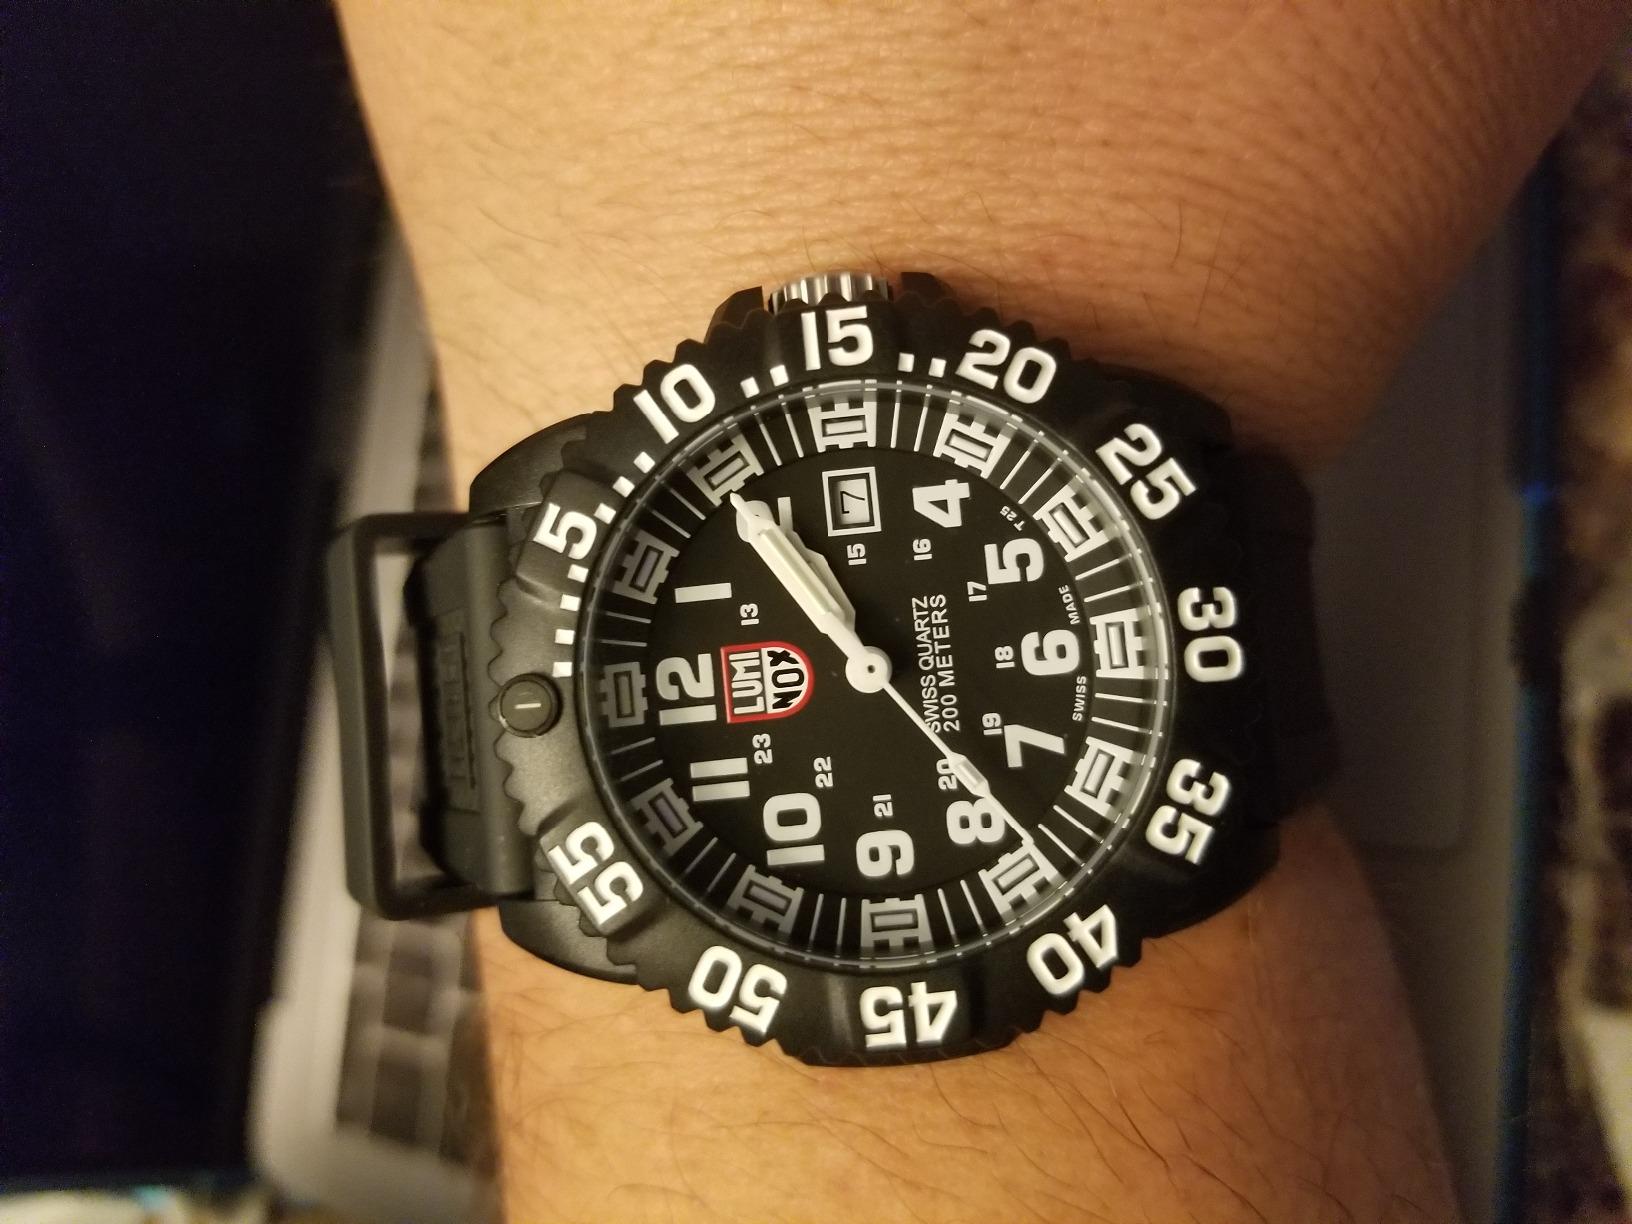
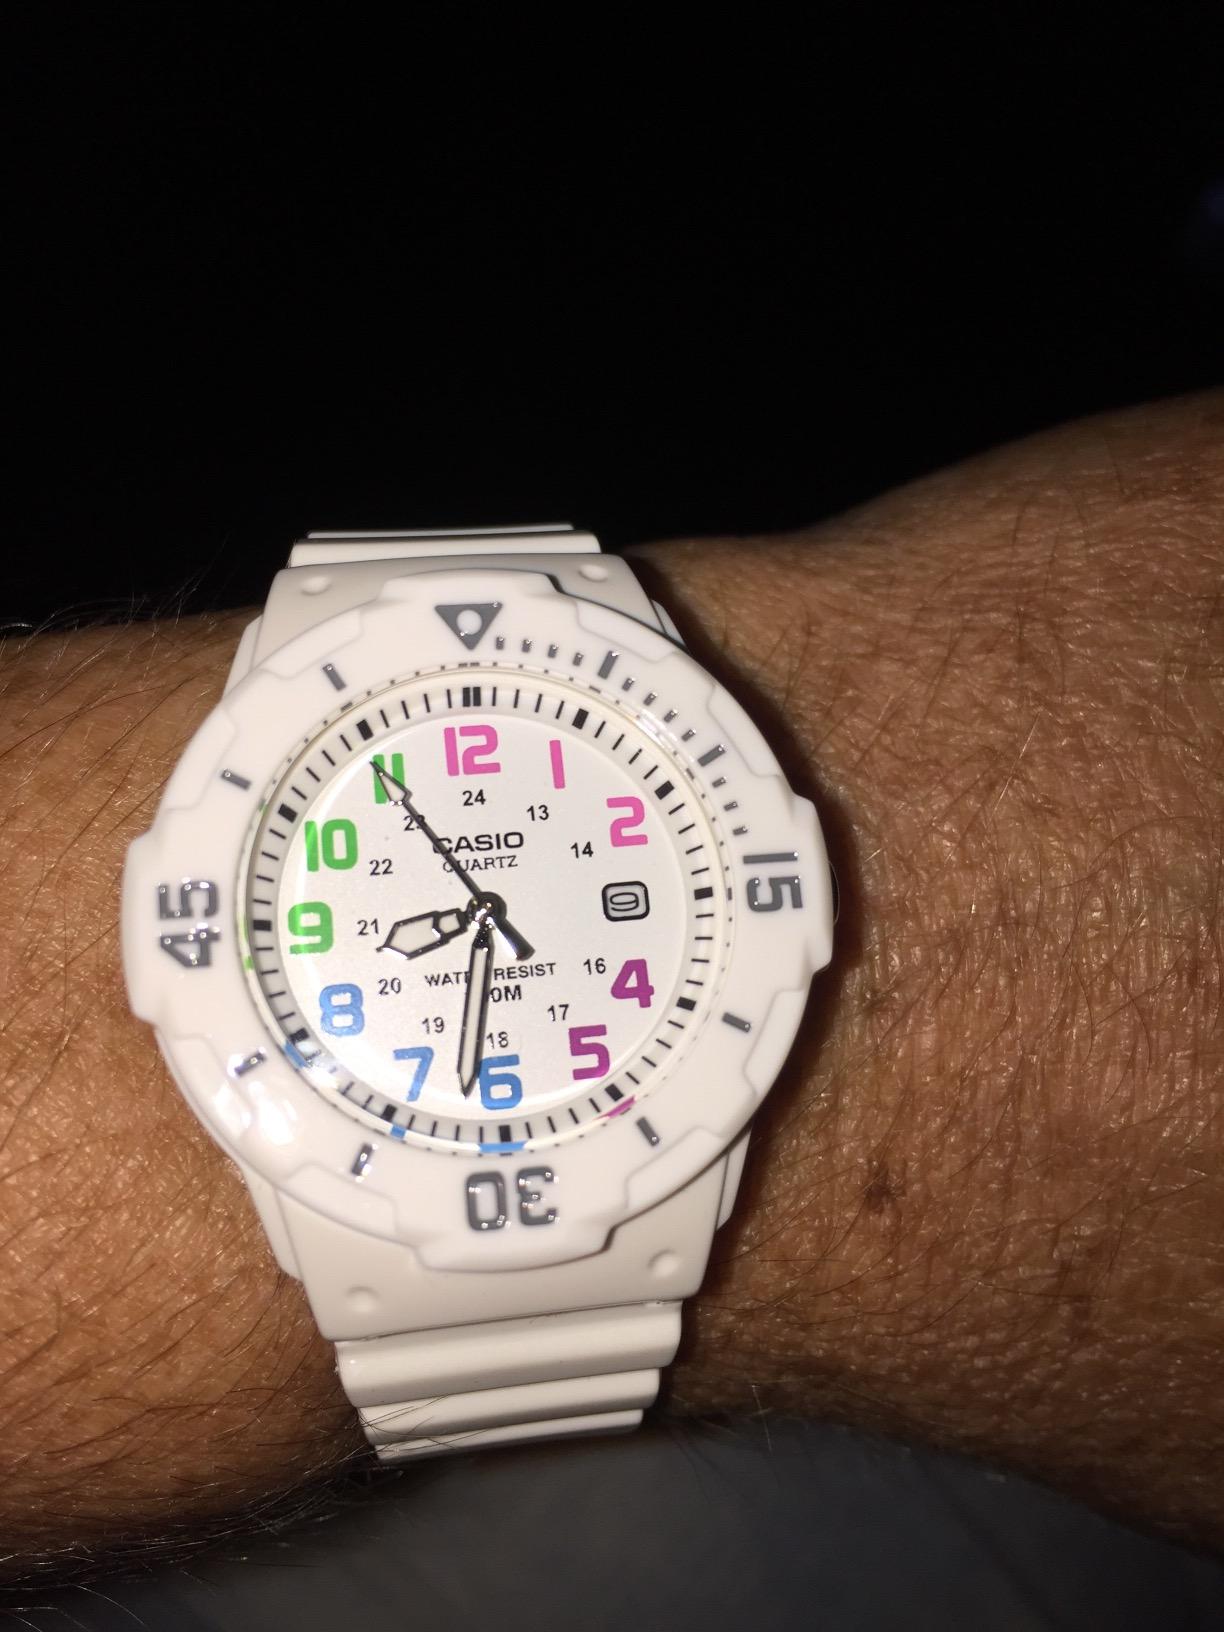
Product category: accessories_watch
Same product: no